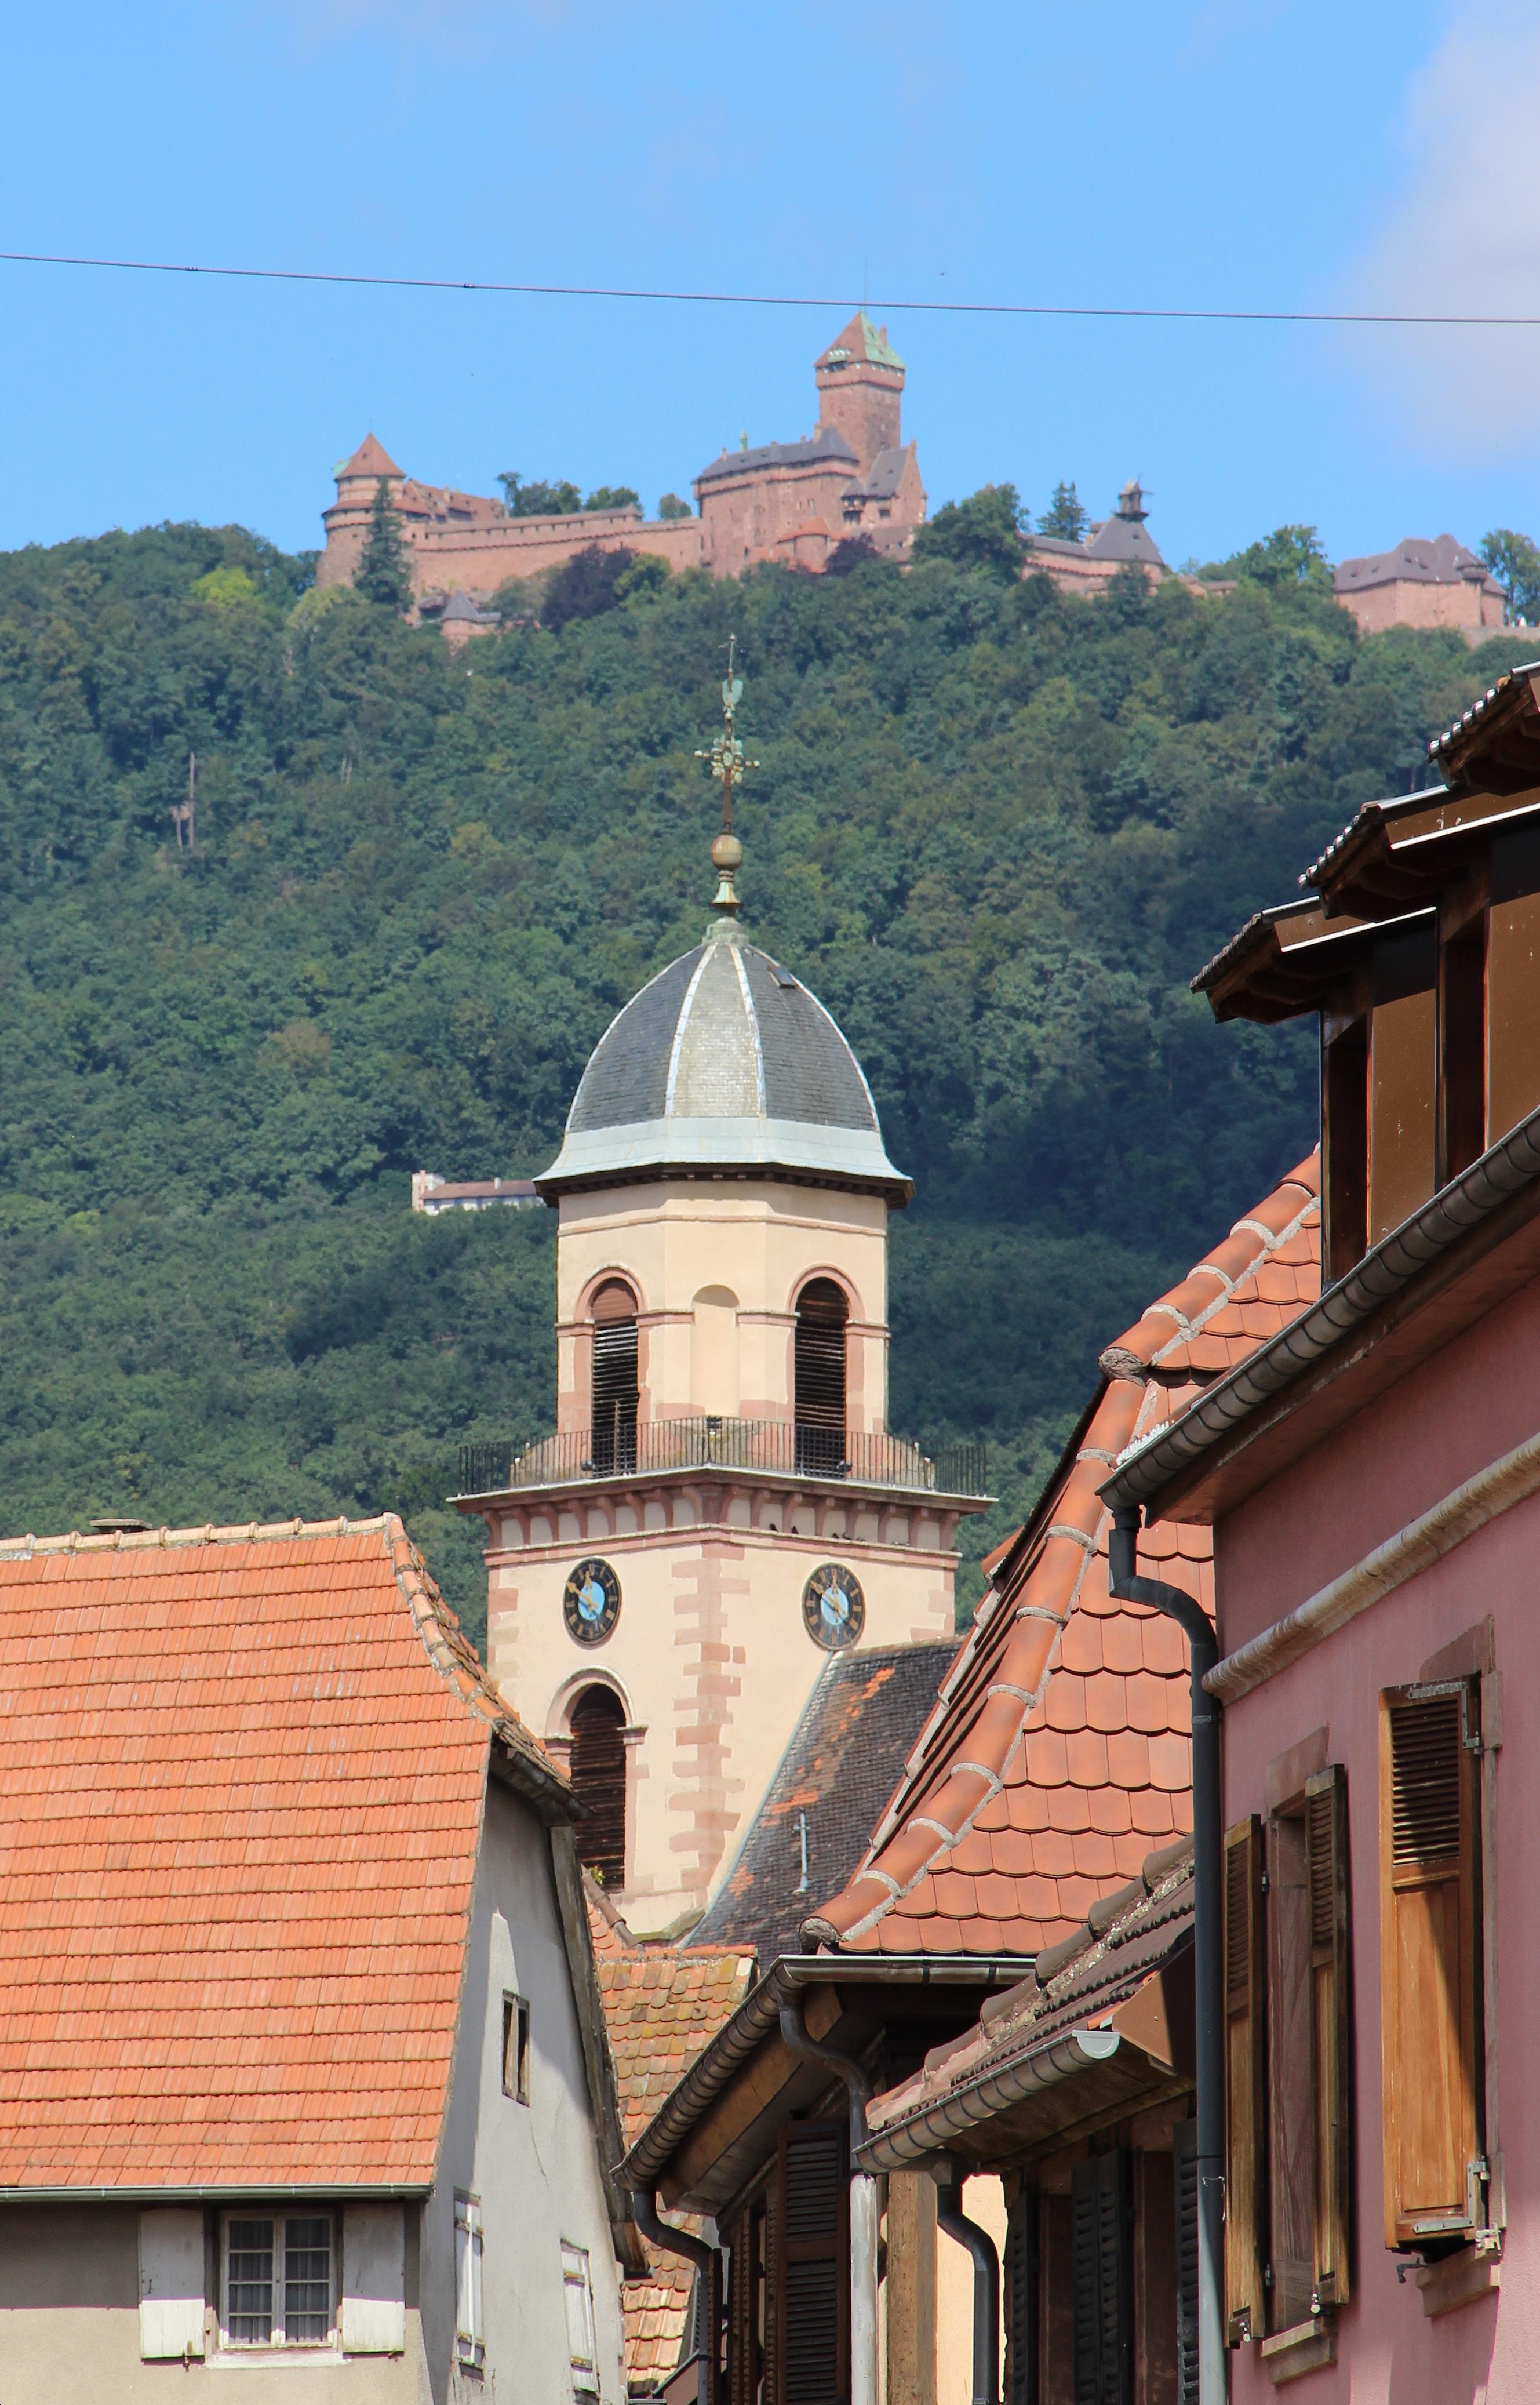
town, building, summer, travel, village, france, tower, castle, church, tourism, place of worship, bell tower, steeple, monastery, heritage, alsace, human settlement